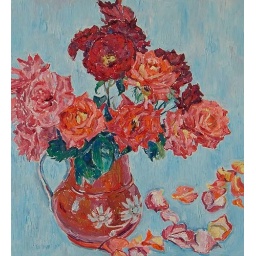
Still life with red roses in the jug